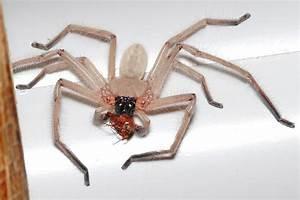
spider